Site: brandenburg
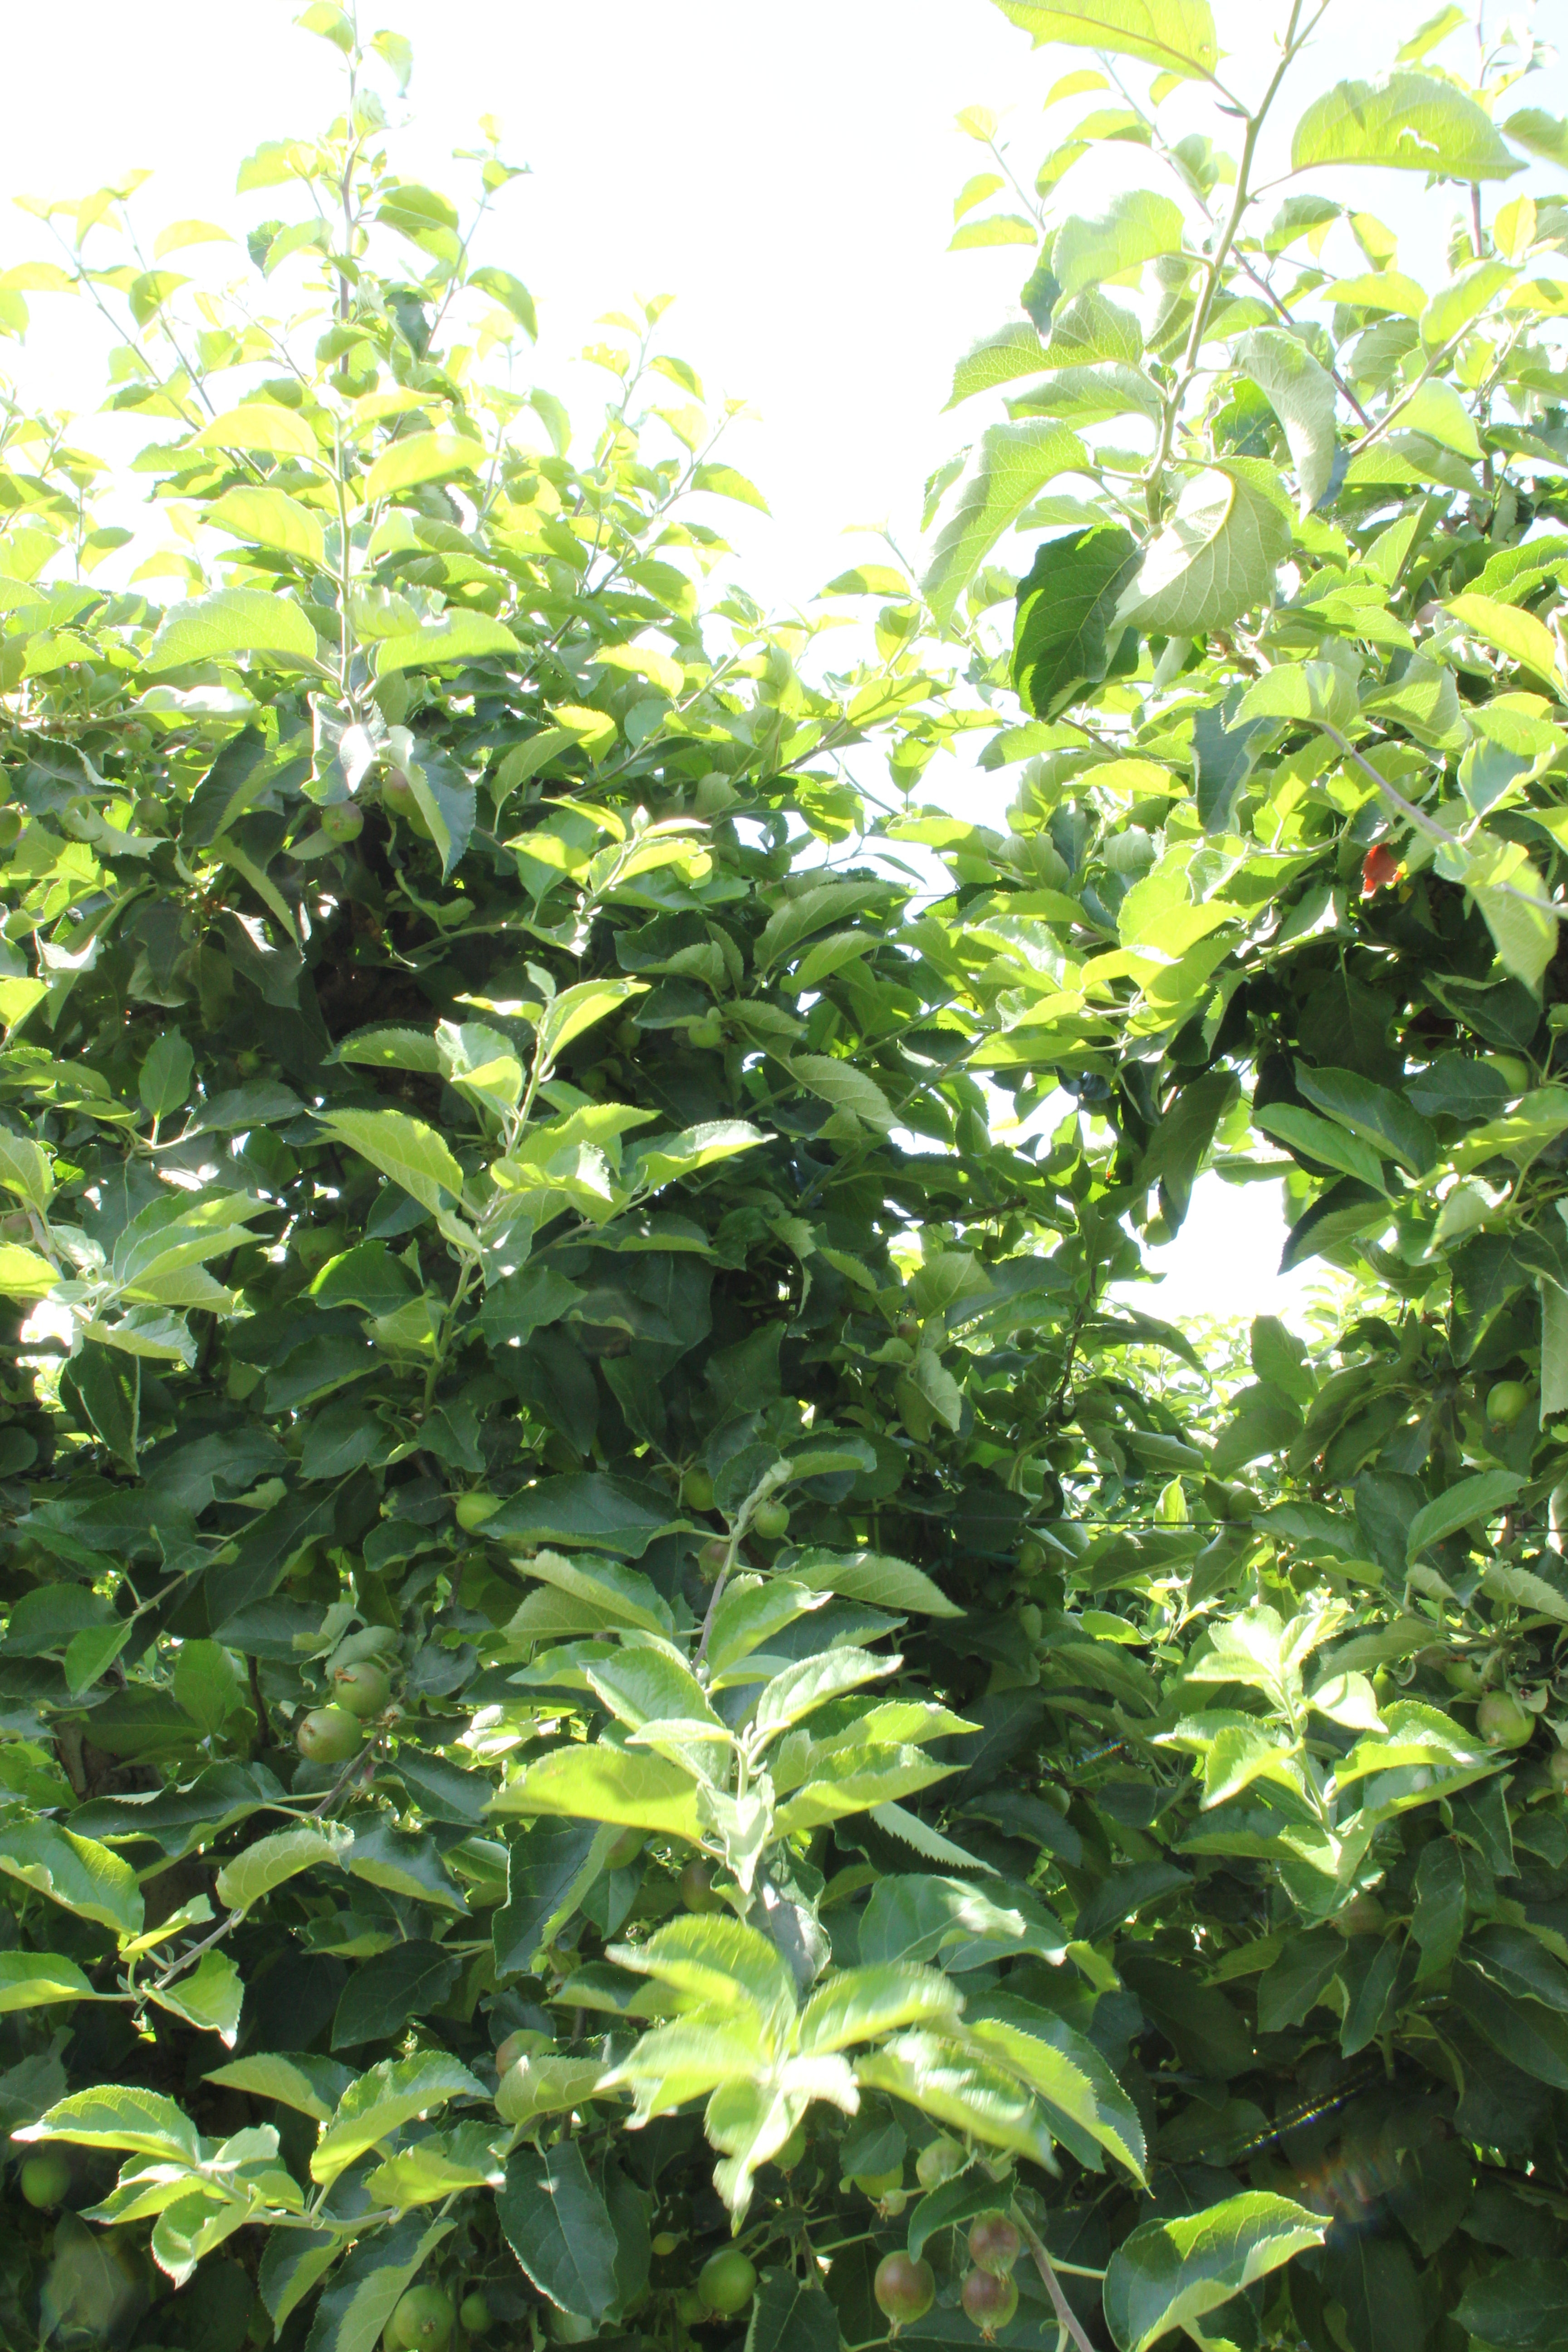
Growth stage (BBCH 73): Development of fruit